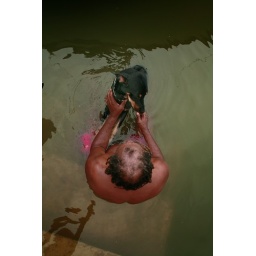
A man washes his dog in Acupe, Brazil as the water rose